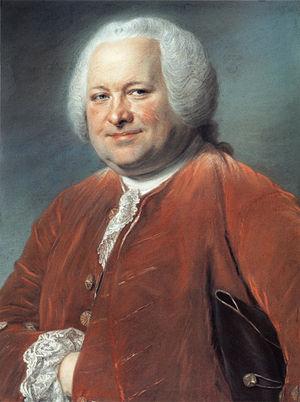
Alexandre Jean Joseph Le Riche de La Popelinière, né le 26 juillet 1693 à Chinon et mort le 5 décembre 1762 à Paris, fut un fermier général, un collectionneur, mécène et écrivain sous le règne de Louis XV.